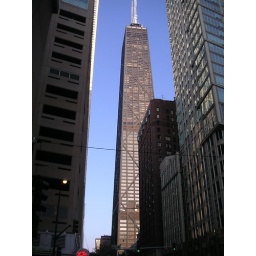
The John Hancock tower in Chicago. (2nd tallest building in Chicago)